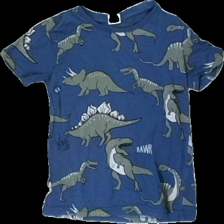
View: front
Type: T-shirt
Category: Children
Brand: Lindex
Colors: Blue, Grey
Material: 100% cotton
Pattern: Other
Cut: Regular, C-collar
Size: 110
Season: All
Price range: <50
Recommended usage: Reuse
Comment: washed out